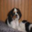
Label: dog